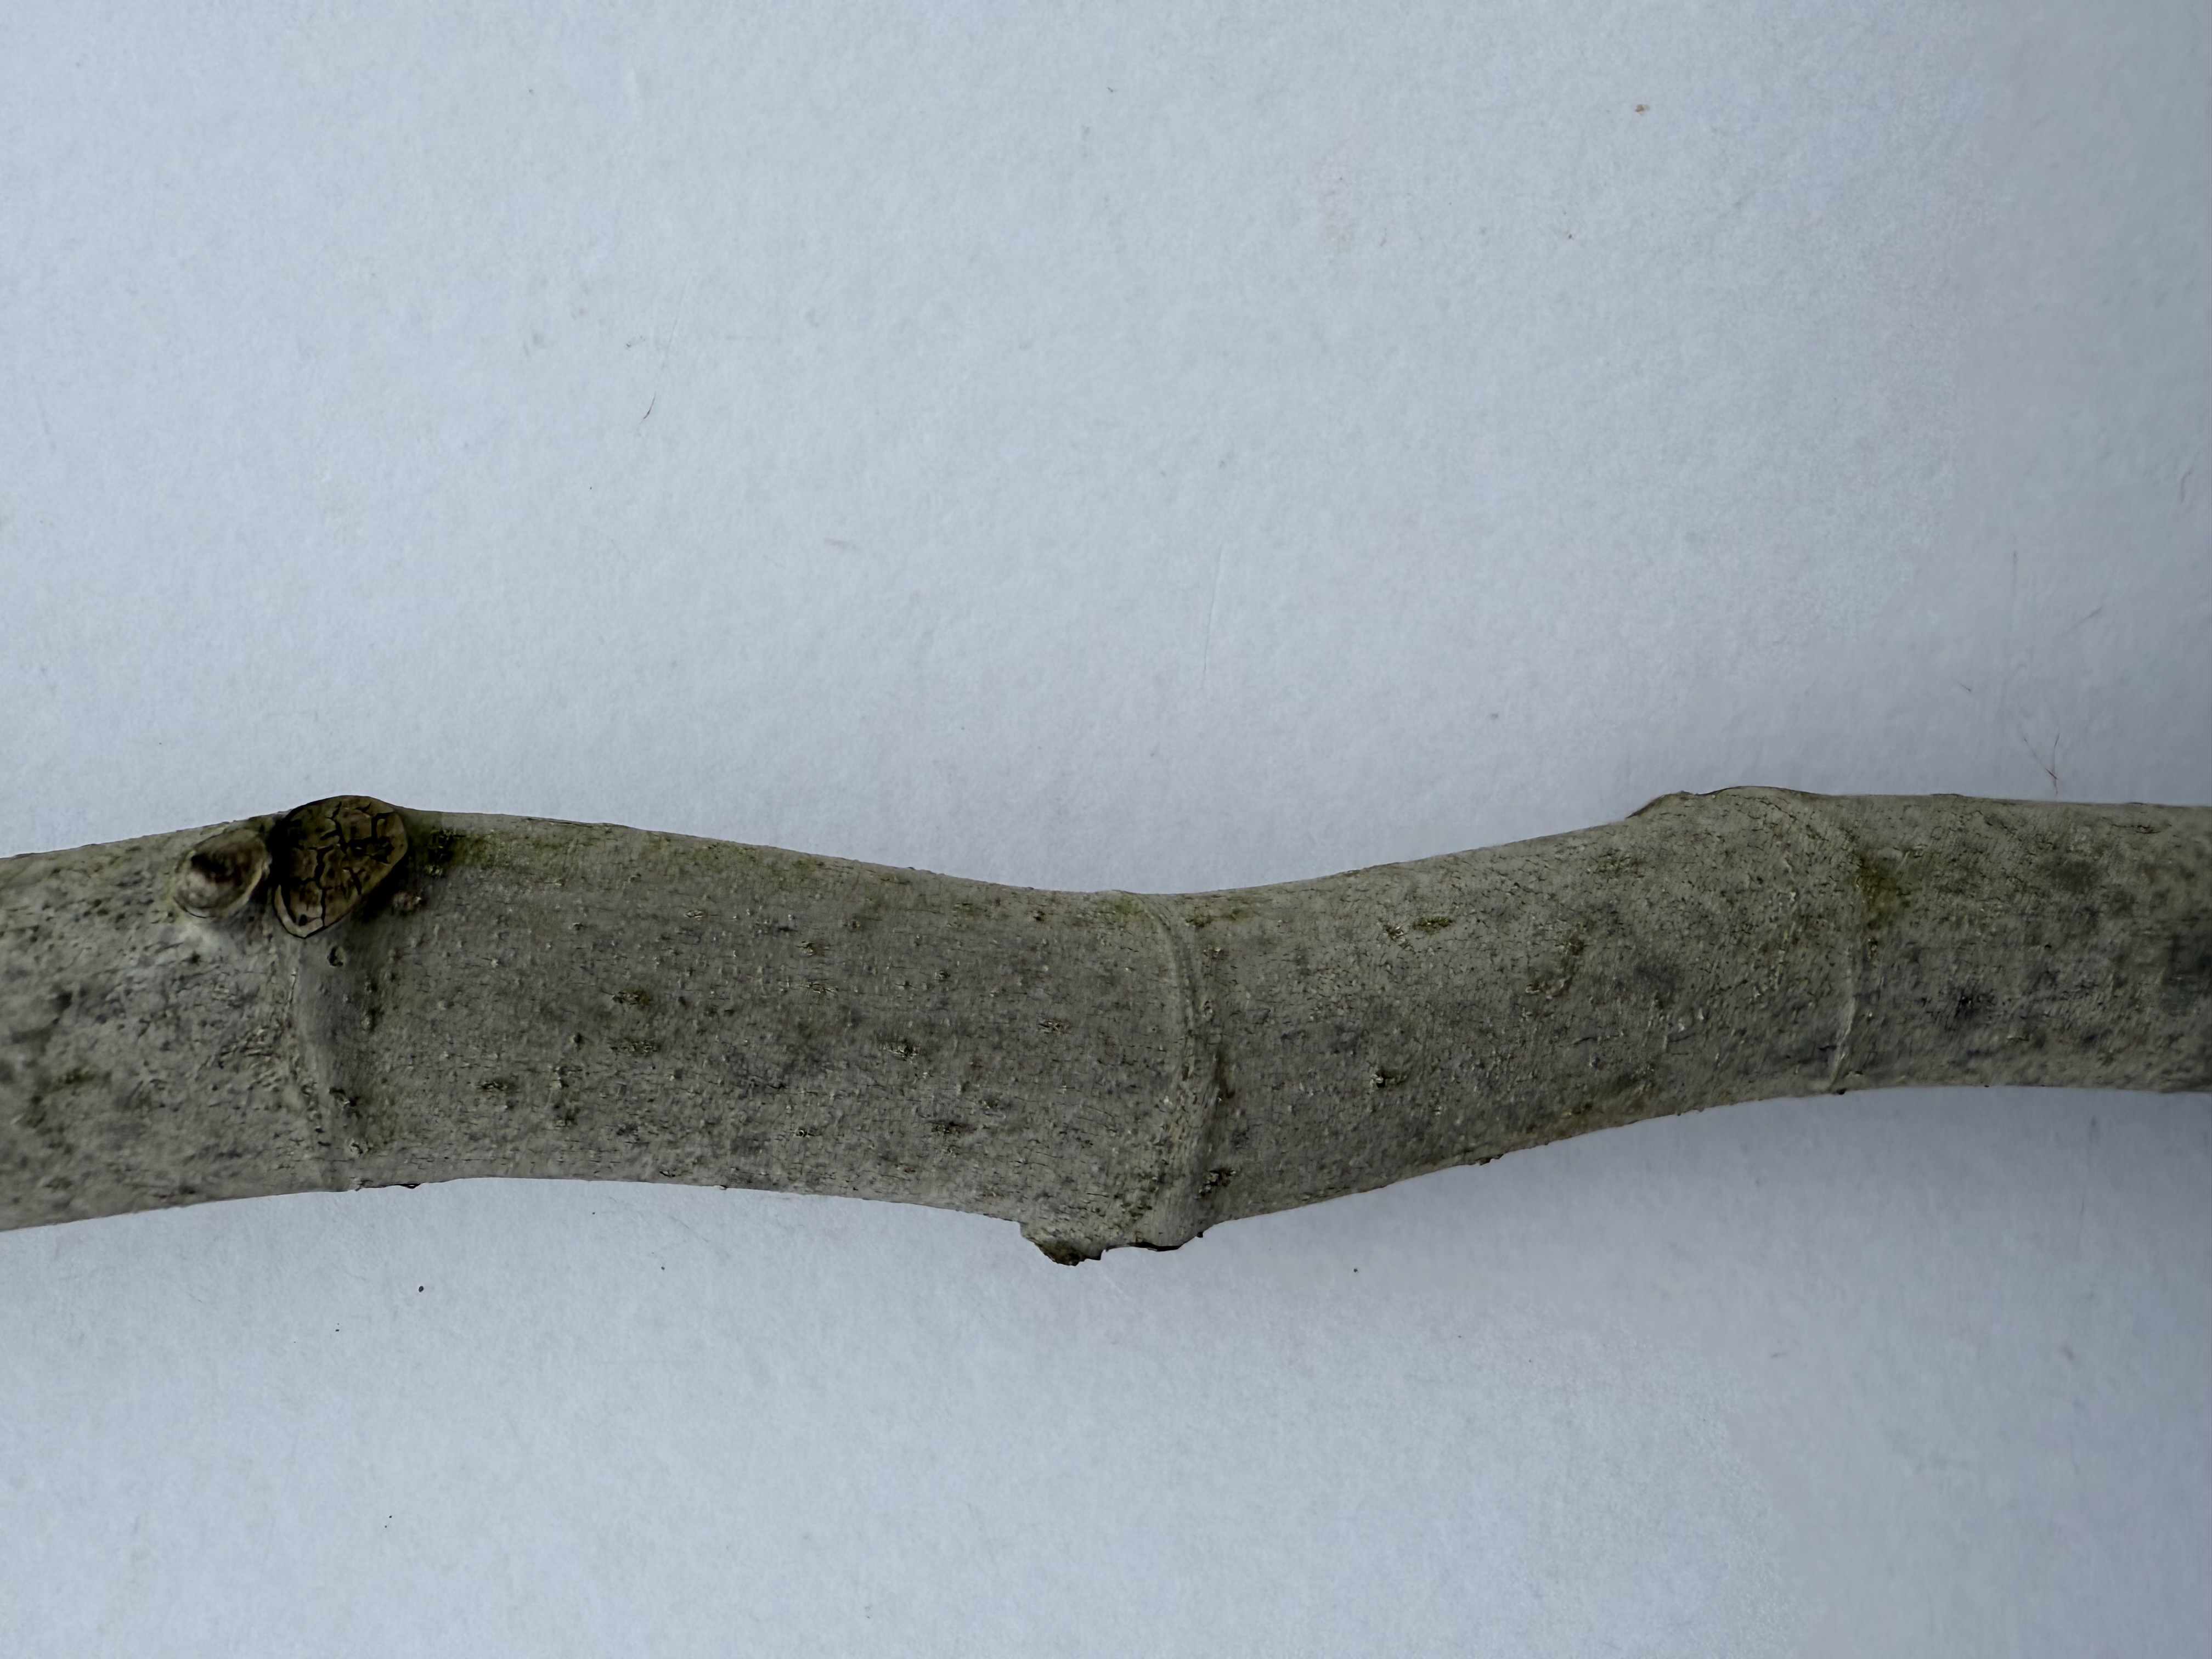
Variety: Black Fig